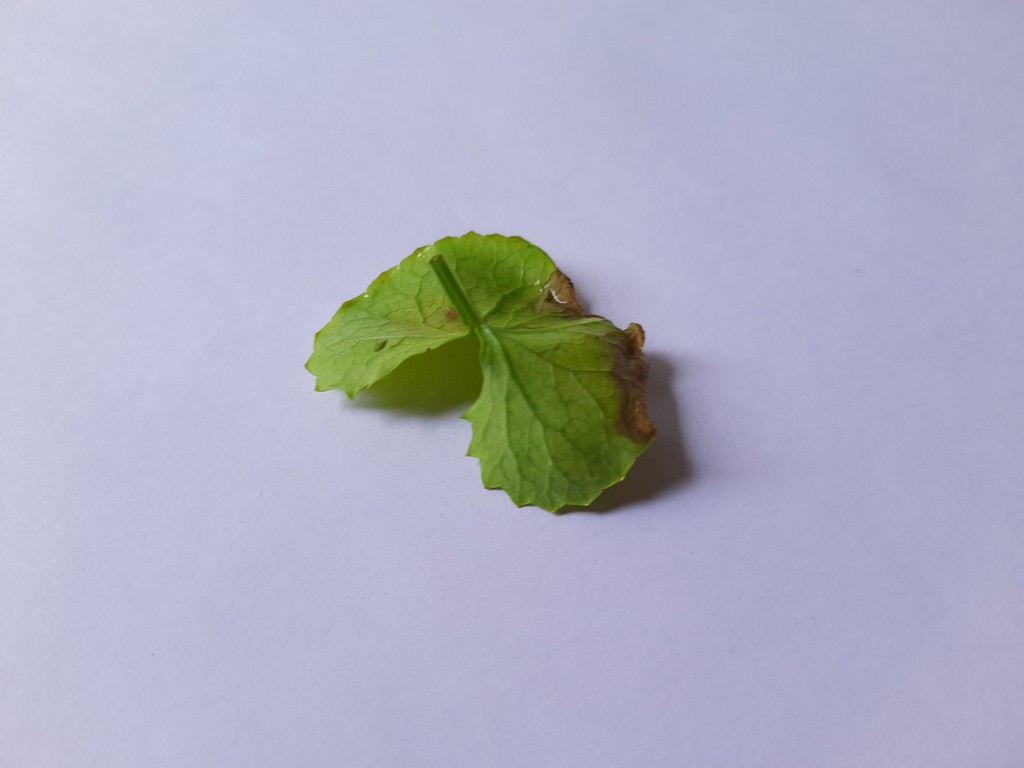
Label: Unhealthy